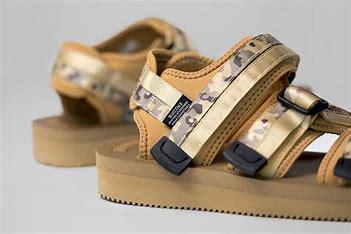
Brand: Suicoke
Model: 100